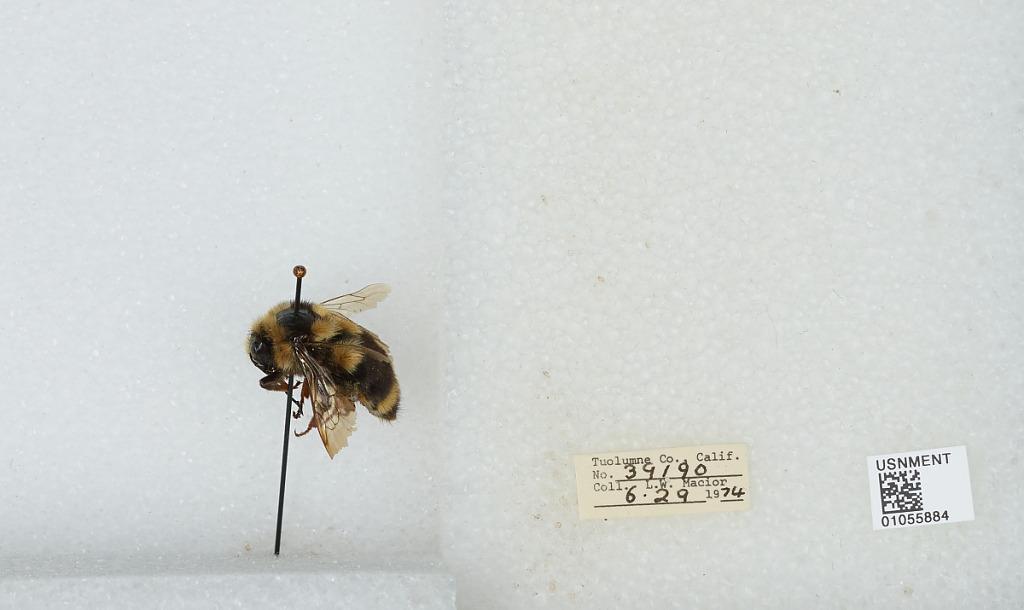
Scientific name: Bombus bifarius nearcticus
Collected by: L. Macior
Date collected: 1974-6-29
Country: United States
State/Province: California
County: Tuolumne
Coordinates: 38.02, -119.93